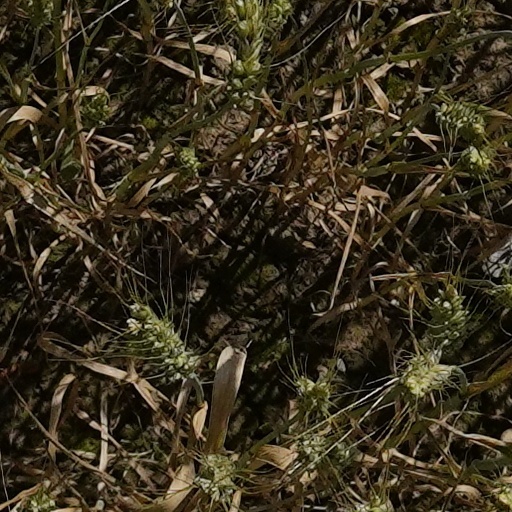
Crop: wheat